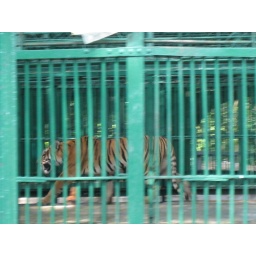
We spotted a tiger in Kerala, Trivandrum Zoo